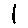
Label: 1